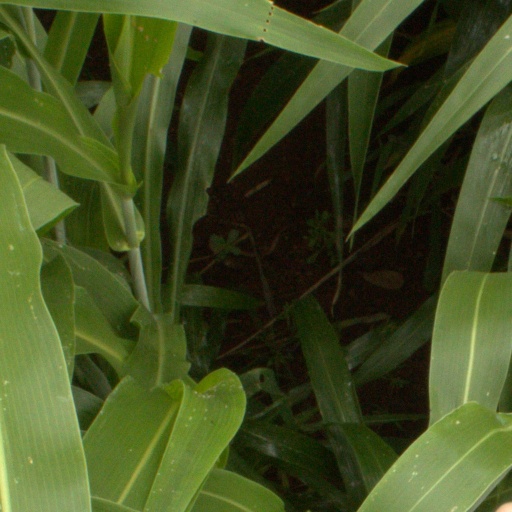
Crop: sorghum